Refuge de La Valette

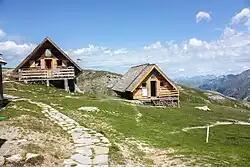
Refuge de la Valette

Refuge de La Valette is a refuge in the French Alps, located in the town of Pralognan-la-Vanoise and a stop on the Tour des Glaciers de la Vanoise.